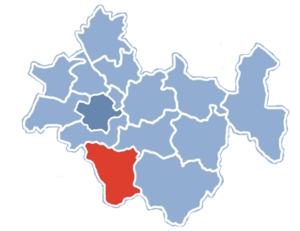
Gidle est une gmina rurale du powiat de Radomsko, dans la Voïvodie de Łódź, dans le centre de la Pologne.